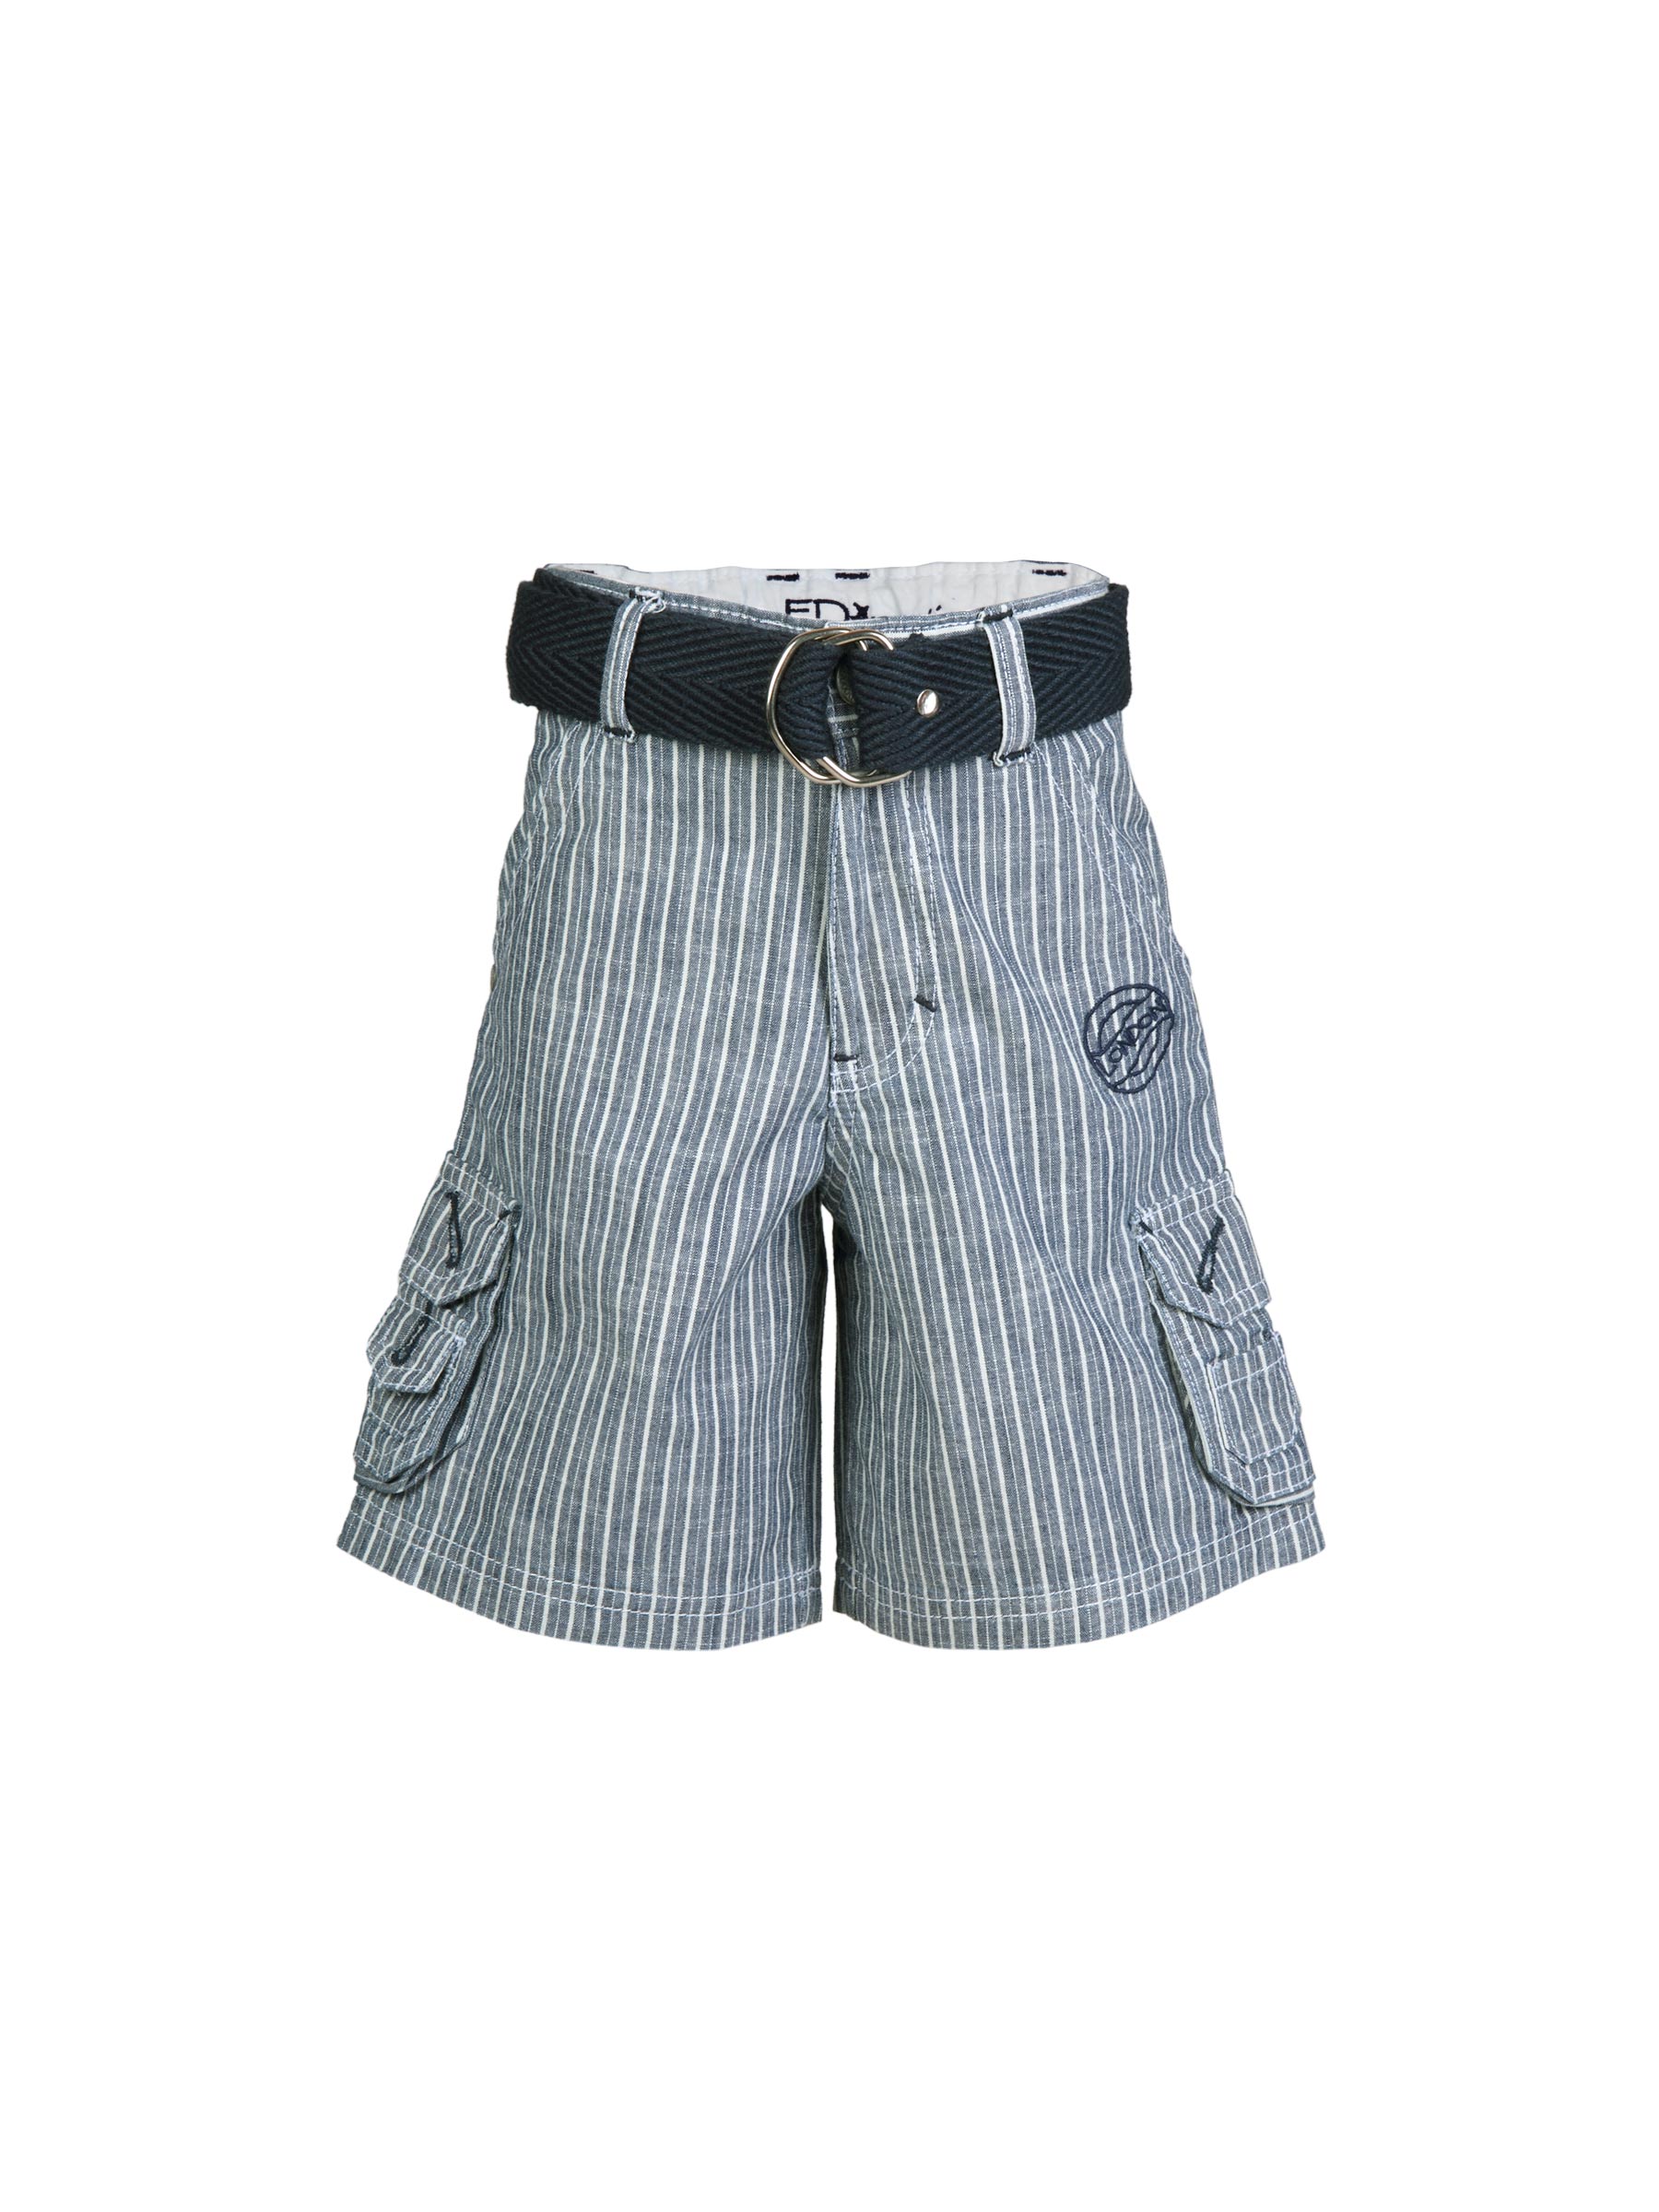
Doodle Kids Boy Striped Blue Shorts
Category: Apparel / Bottomwear / Shorts
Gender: Men
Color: Blue
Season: Summer 2012
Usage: Casual